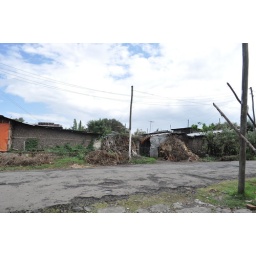
roads around my house